Jen Armbruster

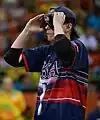
Armbruster at the 2016 Paralympic Games

Jennifer "Jen" Armbruster (born February 12, 1975 in Taipei) is an American goalball player.